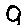
Label: 9